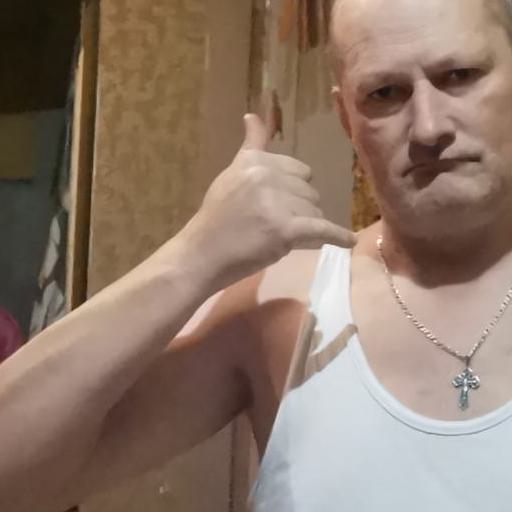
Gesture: call